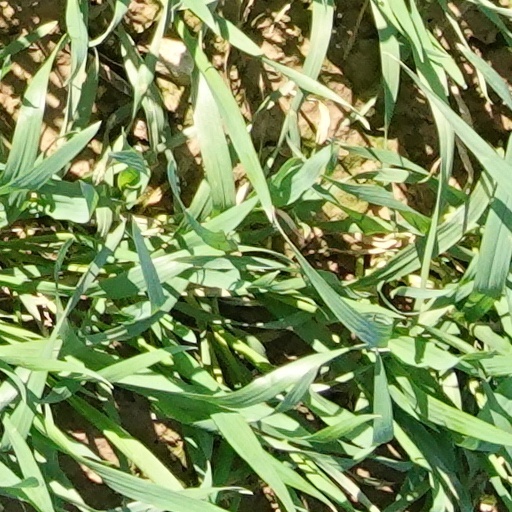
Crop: wheat